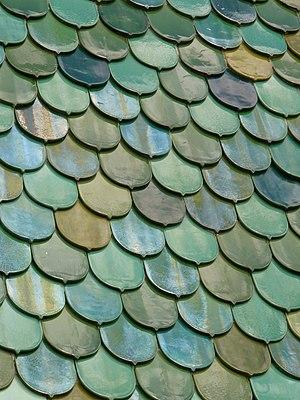
Dans le domaine de la construction la couverture, le couvert, désigne l'agencement de matériaux recouvrant un bâtiment pour le protéger des intempéries - même les murs isolés de séparation mitoyenne sont concernés. Le but principal de la couverture est de collecter et ensuite canaliser les eaux pluviales. La toiture assure une protection mécanique contre des agents extérieurs divers. Elle doit aussi résister aux contraintes mécaniques statiques de la neige et dynamiques des vents violents. Elle fait partie du gros œuvre.